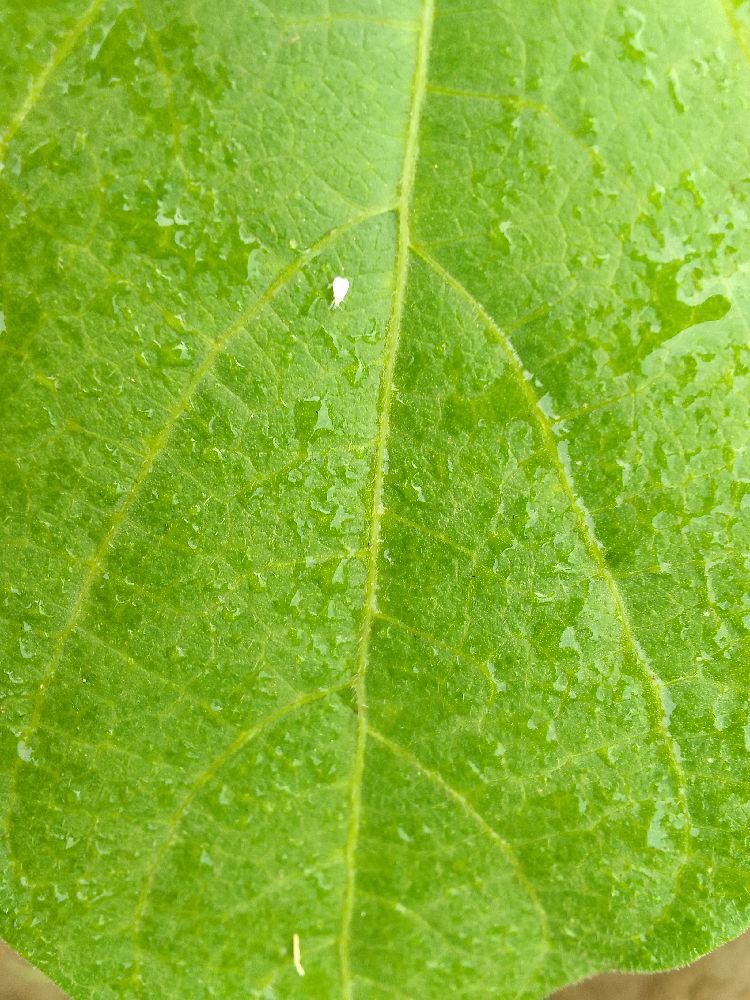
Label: healthy